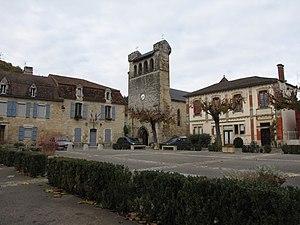
Castelfranc Mairie et église
Cet article recense une partie des monuments historiques du Lot, en France.
Cet article recense les monuments historiques français classés en 1920.